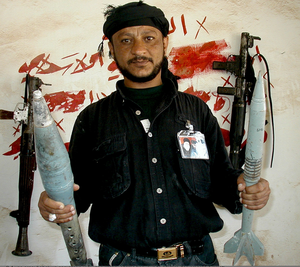
milicien dans le cimetıere de Nadjaf
La bataille de Nadjaf oppose pendant la guerre d'Irak les forces de la Coalition à l'Armée du Mahdi de Moqtada al-Sadr dans la ville irakienne de Nadjaf du 5 août au 27 août 2004.
L’Armée du Mahdi, ou du Mehdi — arabe : جيش المهدي, Jaish al Mahdi —, est une milice islamiste chiite irakienne, particulièrement implantée parmi les classes les plus pauvres de la population chiite, en particulier dans les faubourgs de Bagdad, notamment Sadr City, et dans le Sud profond irakien.
Moqtada al-Sadr est un homme politique chiite irakien né le 12 août 1973. Il est le fils de l'ayatollah chiite irakien Mohammad Sadeq al-Sadr exécuté en 1999, sous Saddam Hussein. Al-Sadr est qualifié par ses partisans de sayyid. Il réside à Koufa, près de Nadjaf.